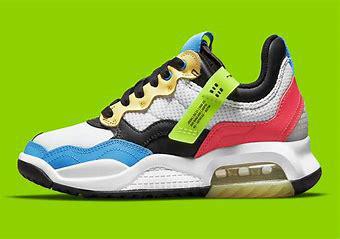
Brand: Jordan
Model: MA2